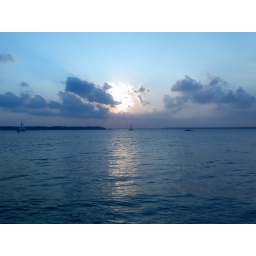
Sunset w/boats. There was also a dolphin jumping around in the water but I couldn't get him into the shot.